Social class in Nigeria

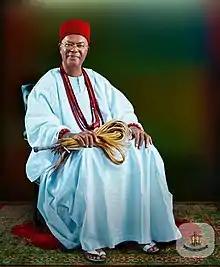
Alfred Achebe, king of Onitsha and chair of the board of Unilever.

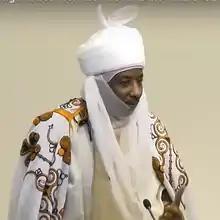
Sanusi Lamido Sanusi, king of the Kano Emirate and non-executive director of the MTN Group.

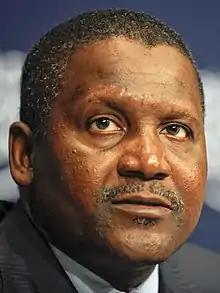
Aliko Dangote, chief executive of the Dangote Group and Nigeria's richest man.

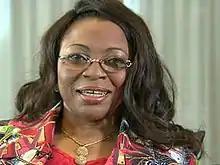
Folorunsho Alakija, vice-chair of Famfa Oil Limited and Nigeria's richest woman.

The social structure in Nigeria is the hierarchical characterization of social status, historically stratified under the Nigerian traditional rulers and their subordinate chiefs, with a focus on tribe and ethnicity which continued with the advent of colonization.